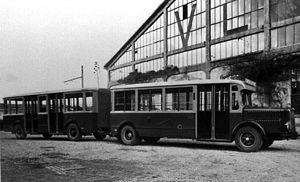
La gamme Alfa Romeo 85 se compose de trois modèles :